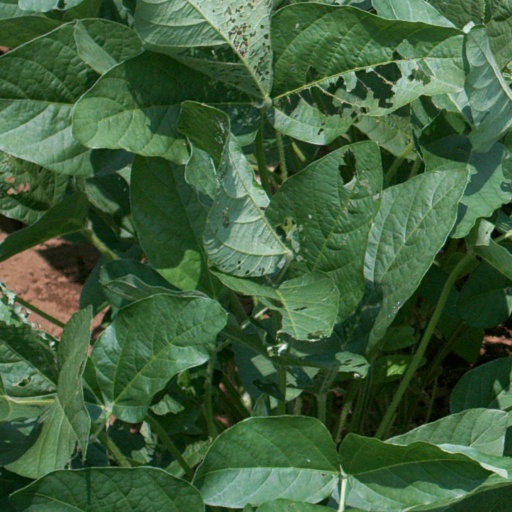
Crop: soybean